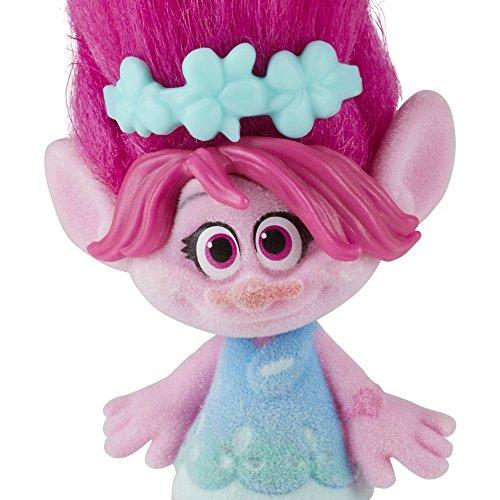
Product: DREAMWORKS TROLLS Hair Raising Poppy
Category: Toys & Games | Dolls & Accessories | Dolls
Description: Decorate hair with 3 Fuzzy Flair pieces and tiara.
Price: $7.71
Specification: ProductDimensions:2x7x9inches|ItemWeight:2.4ounces|ShippingWeight:2.4ounces(Viewshippingratesandpolicies)|DomesticShipping:ItemcanbeshippedwithinU.S.|InternationalShipping:ThisitemcanbeshippedtoselectcountriesoutsideoftheU.S.LearnMore|ASIN:B01MUF0LZU|Itemmodelnumber:C1301|Manufacturerrecommendedage:4yearsandup